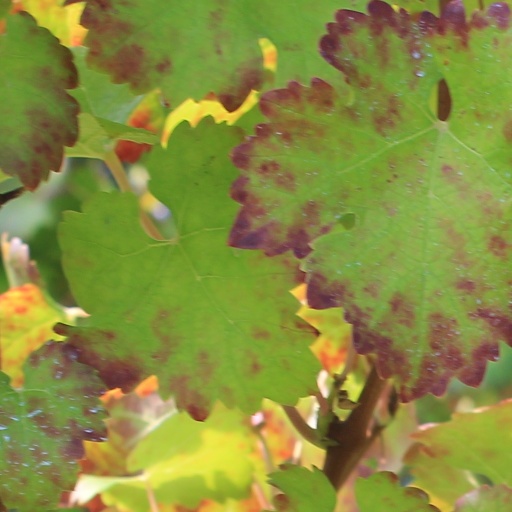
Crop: grape